Elmer Holmes Bobst Library

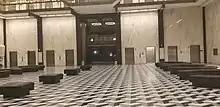
Bobst Library's Lobby

The library, built in 1972, is NYU's largest library and one of the largest academic libraries in the U.S. Designed by Philip Johnson and Richard Foster, the 12-story, structure is the flagship of an eleven-library, 5.9 million-volume system.